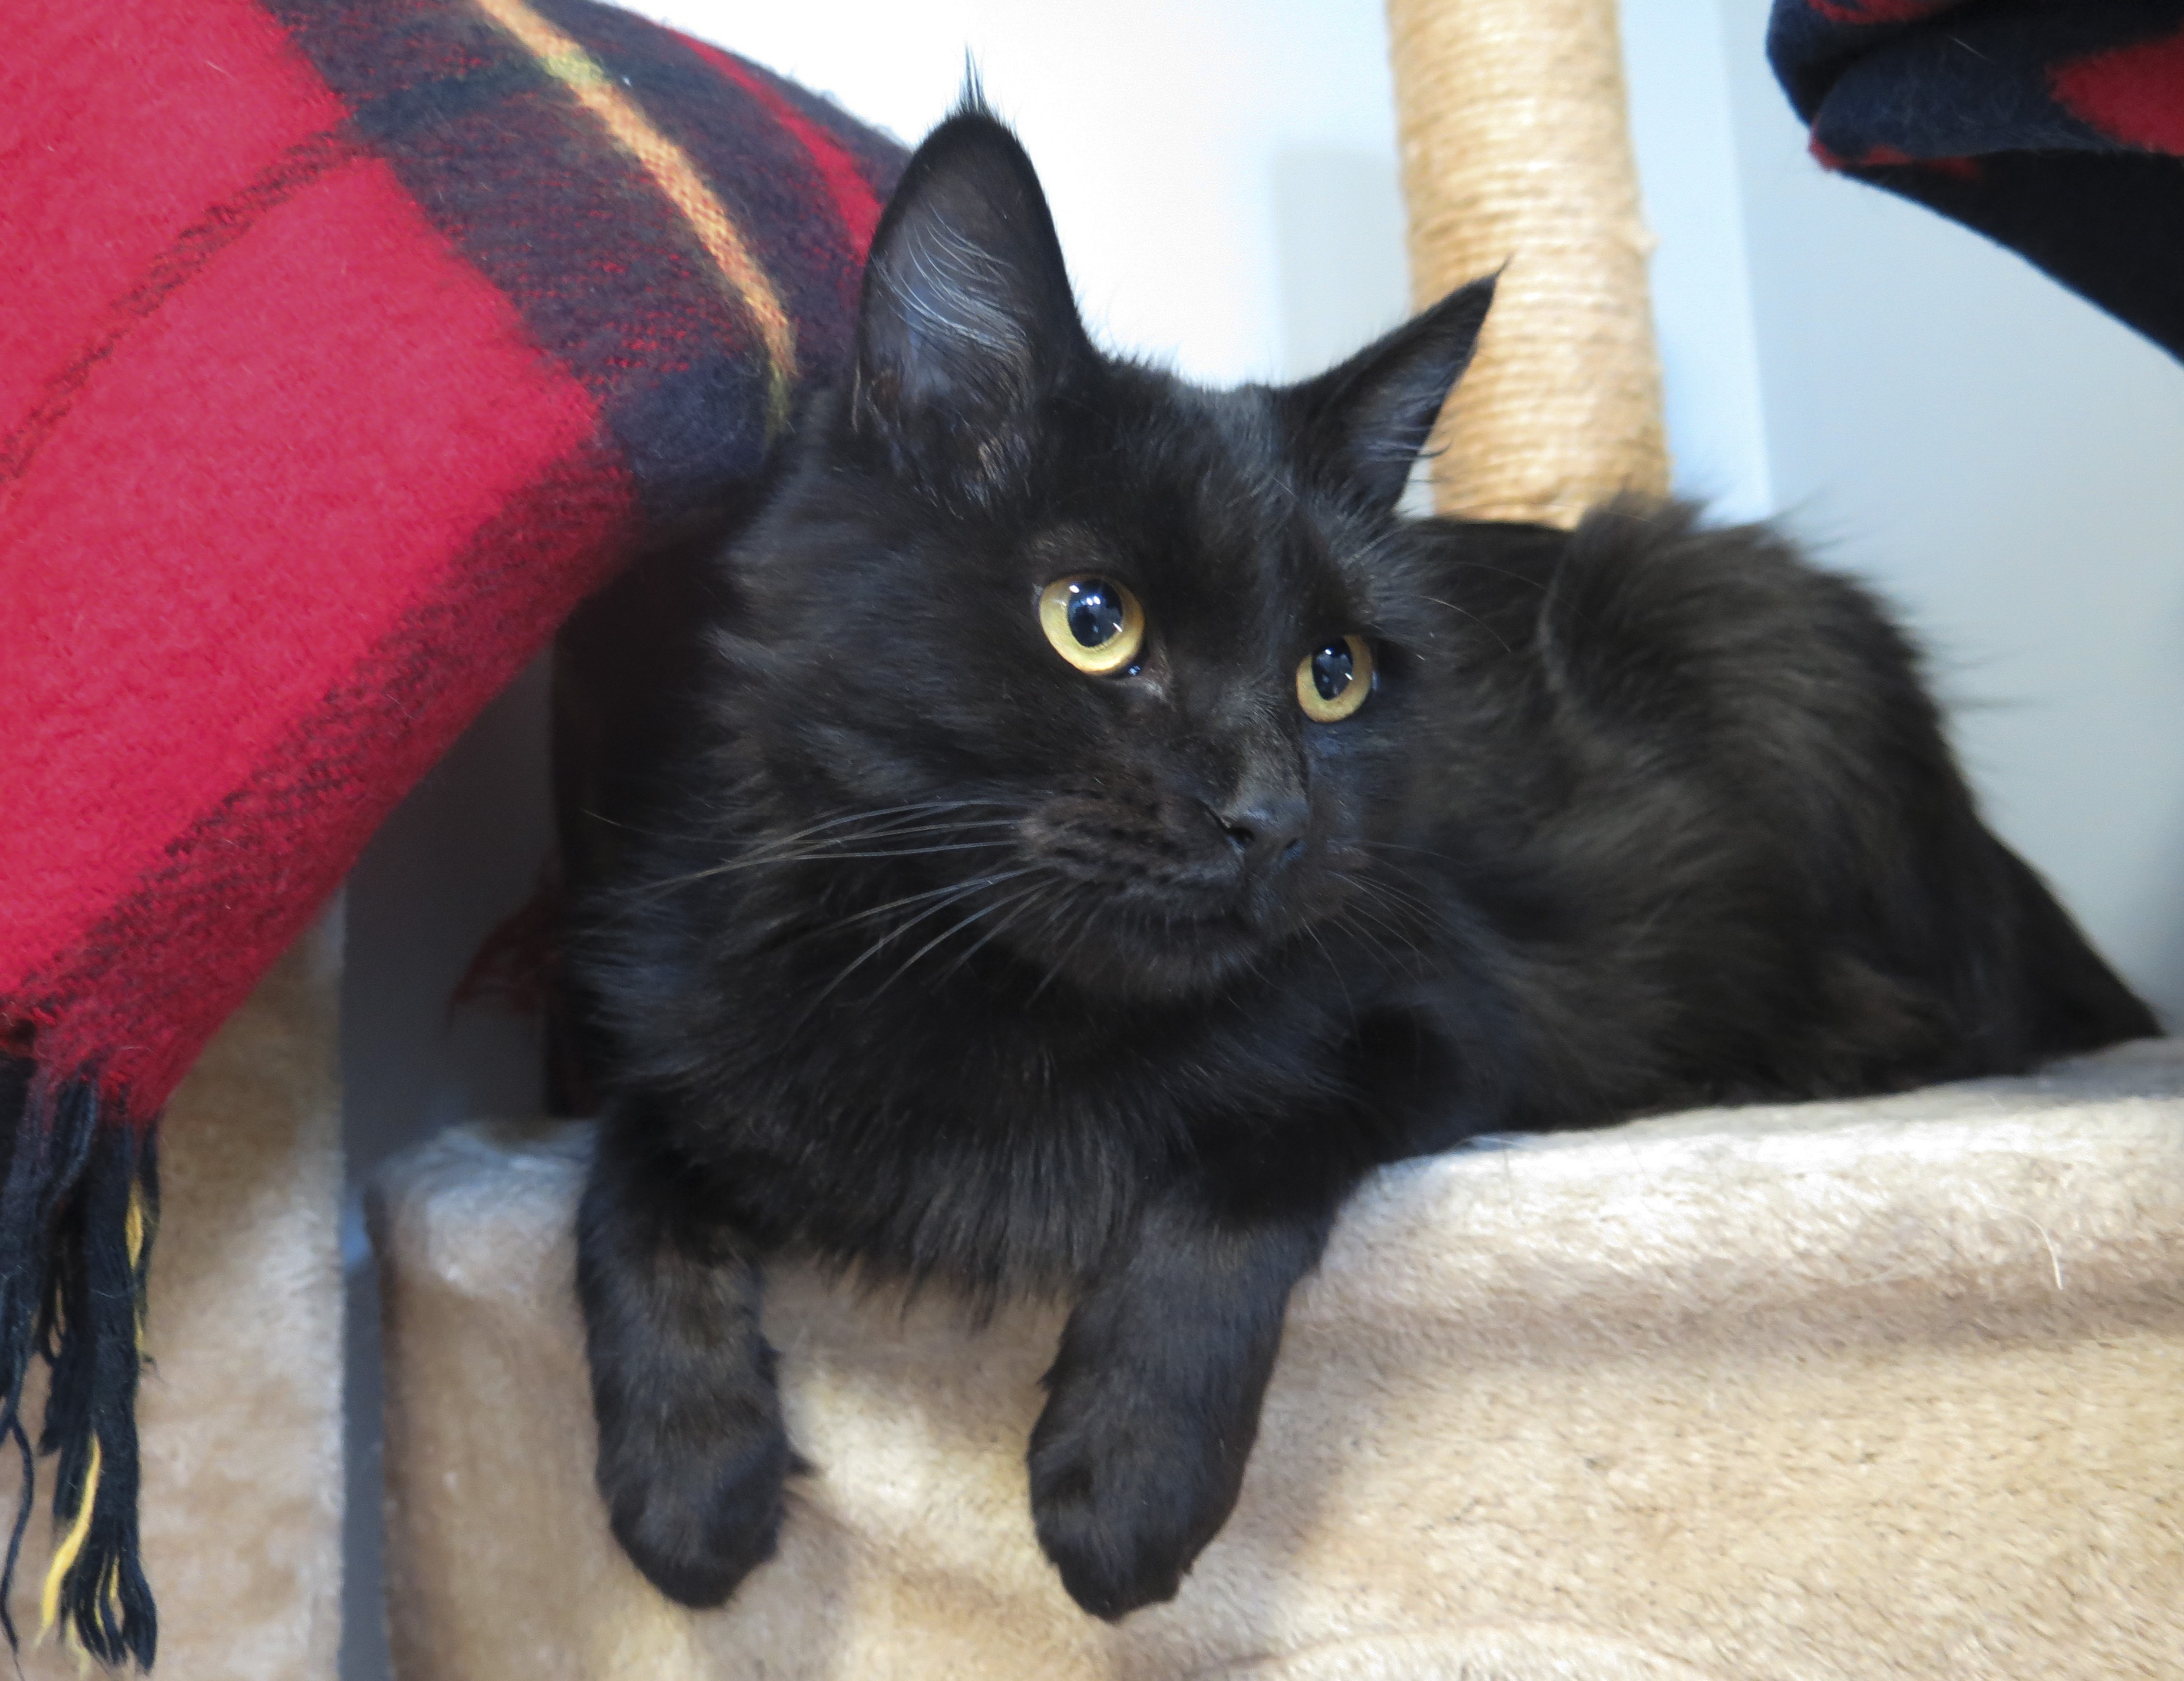
cat, mammal, black cat, whiskers, blackcat, vertebrate, maine coon, norwegian forest cat, small to medium sized cats, cat like mammal, carnivoran, nebelung, domestic short haired cat, domestic long haired cat